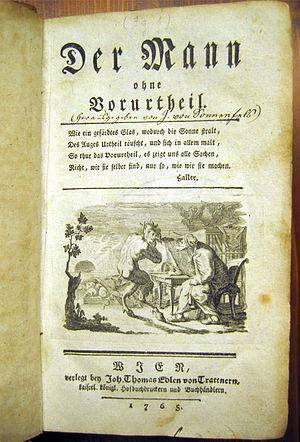
Joseph von Sonnenfels est un juriste et écrivain autrichien du Siècle des Lumières et du Joséphisme, réformateur administratif et professeur de science politique.